Royal Regiment of Scotland

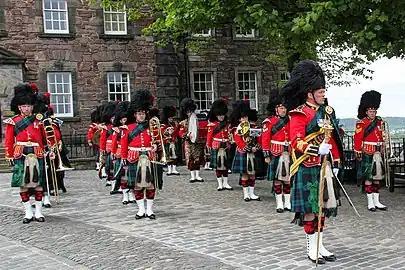
The Band of the Royal Regiment of Scotland at Edinburgh Castle

The Band of the Royal Regiment of Scotland falls within the Royal Corps of Army Music. The reserve bands are administered by the Royal Corps of Army Music, though fall under the command of their respective battalions.